Chevrolet Corvette (C7)

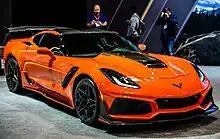
Corvette ZR1 coupé

The 2014 Stingray Convertible is a version of the 2014 Corvette Stingray with a power-operated fabric roof. The roof can be opened at speeds of up to 30 mph (50 km/h). The convertible was unveiled at the 2013 Geneva Motor Show. The Japanese version went on sale in May 2014.